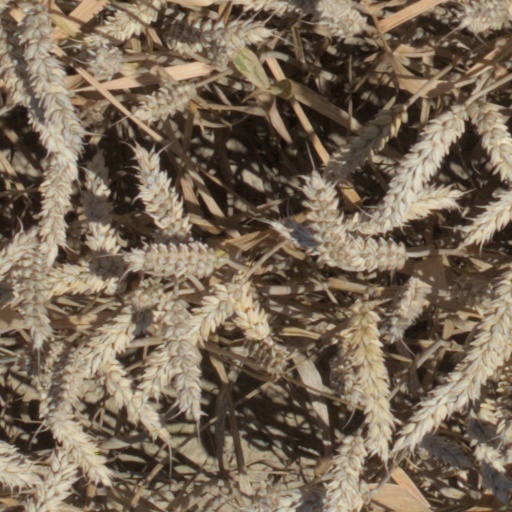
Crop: wheat